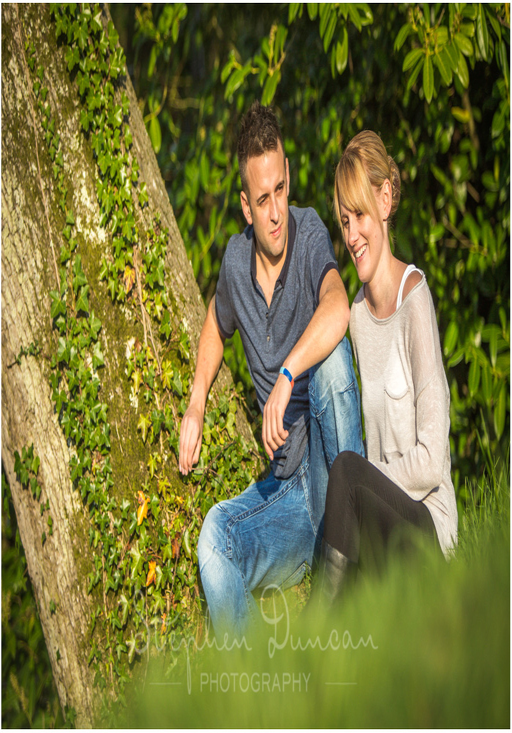
person and groom sat by tree trunk above one of the lakes in the gardens in plenty of open sunlight